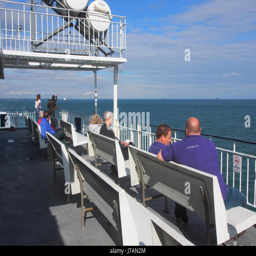
passengers sitting on the upper deck